Peng Cheng

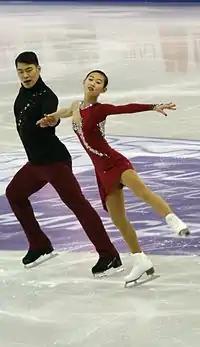
Peng and Zhang at the 2015–16 Grand Prix Final

Simultaneous with the announcement of the end of her prior partnership, Peng's new partnership with Wang Lei was announced. She was later explain the origins of the new partnership: "We have been teammates for a long time and we knew each other. So I knew he was in a good condition and, when I decided I wanted to continue, I asked him."